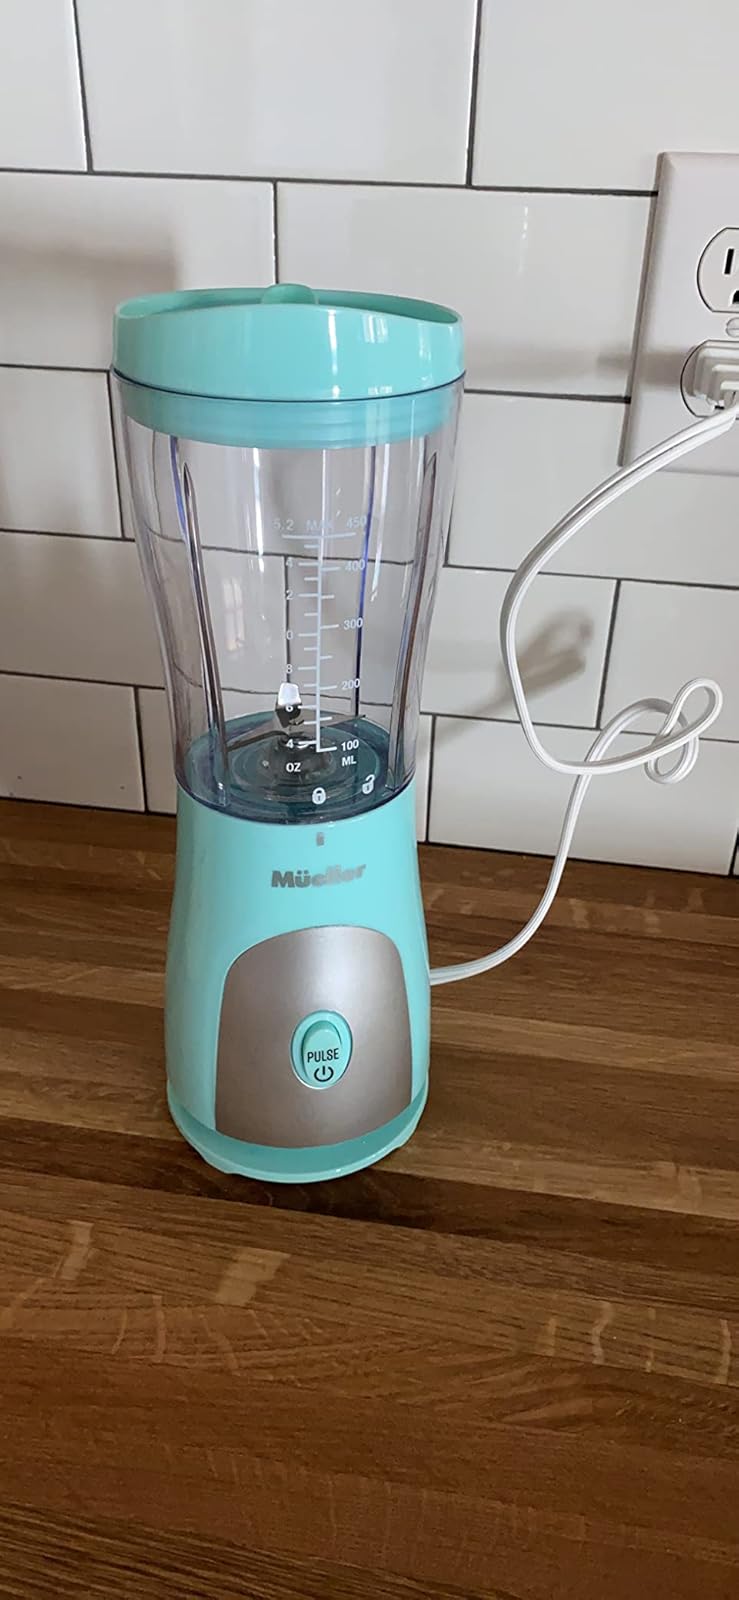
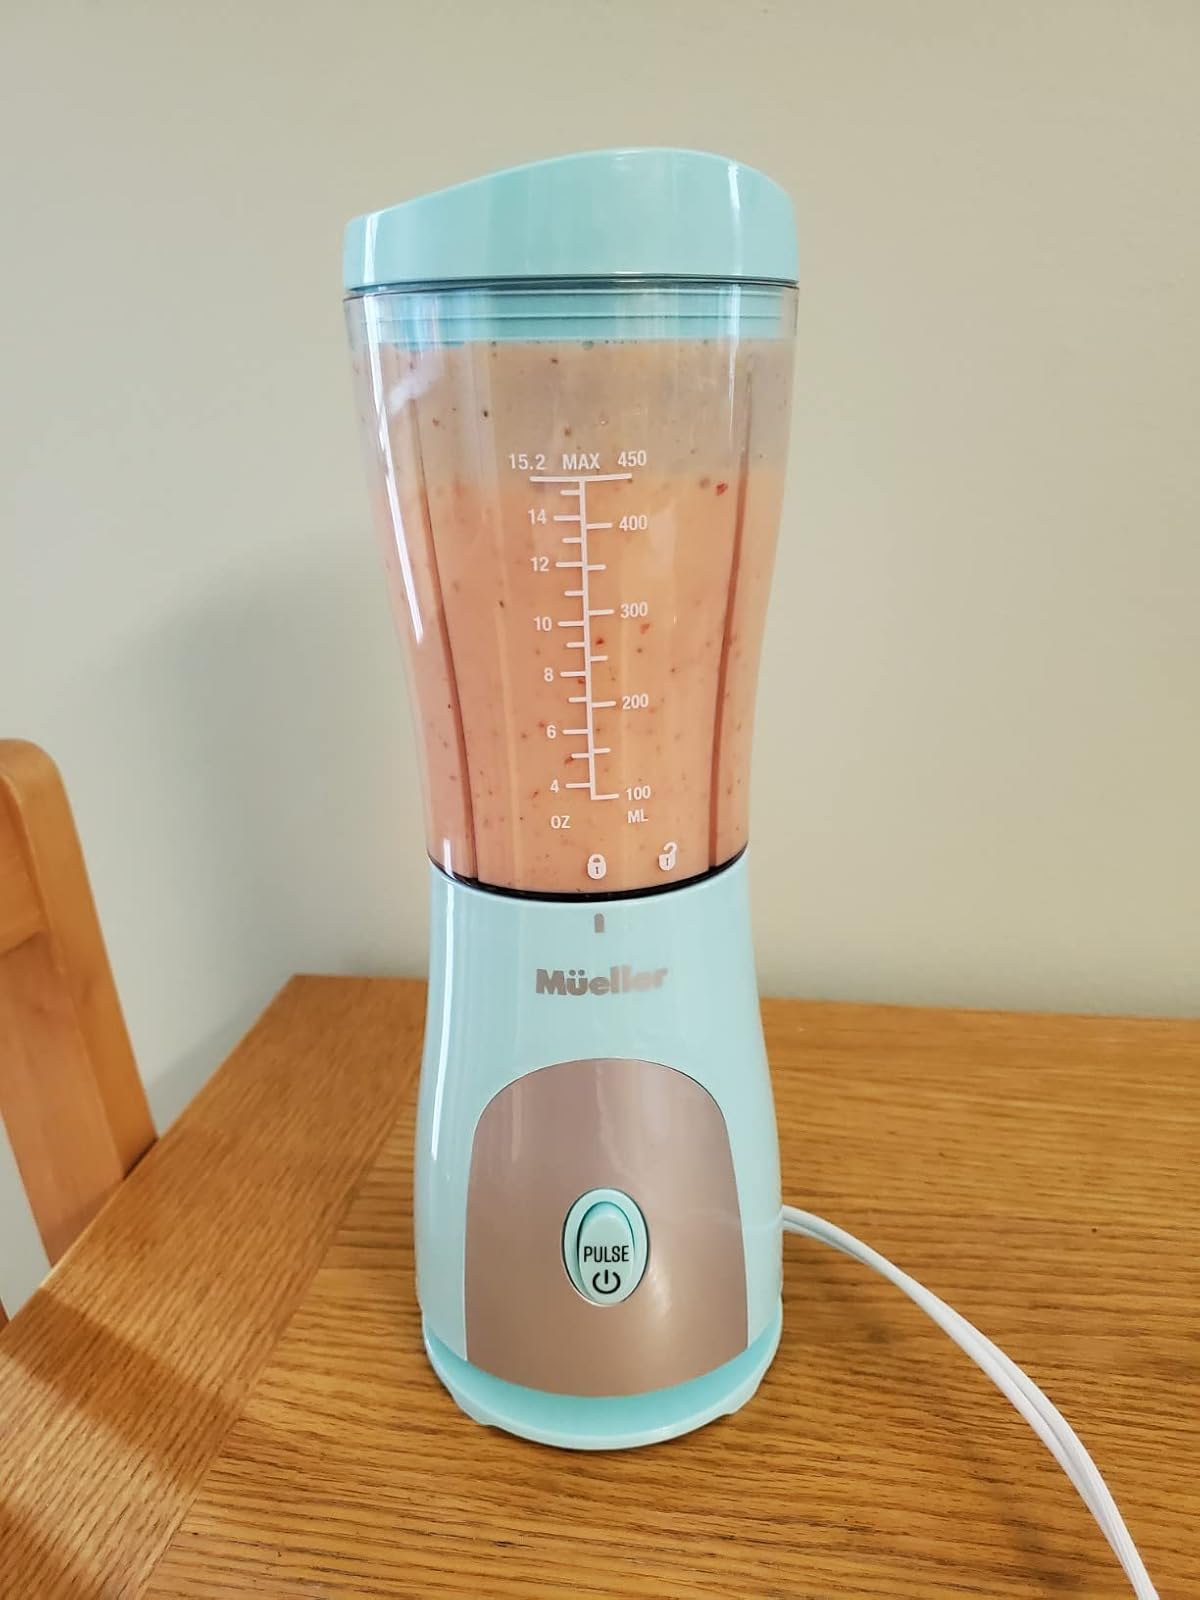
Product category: items_blender
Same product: yes